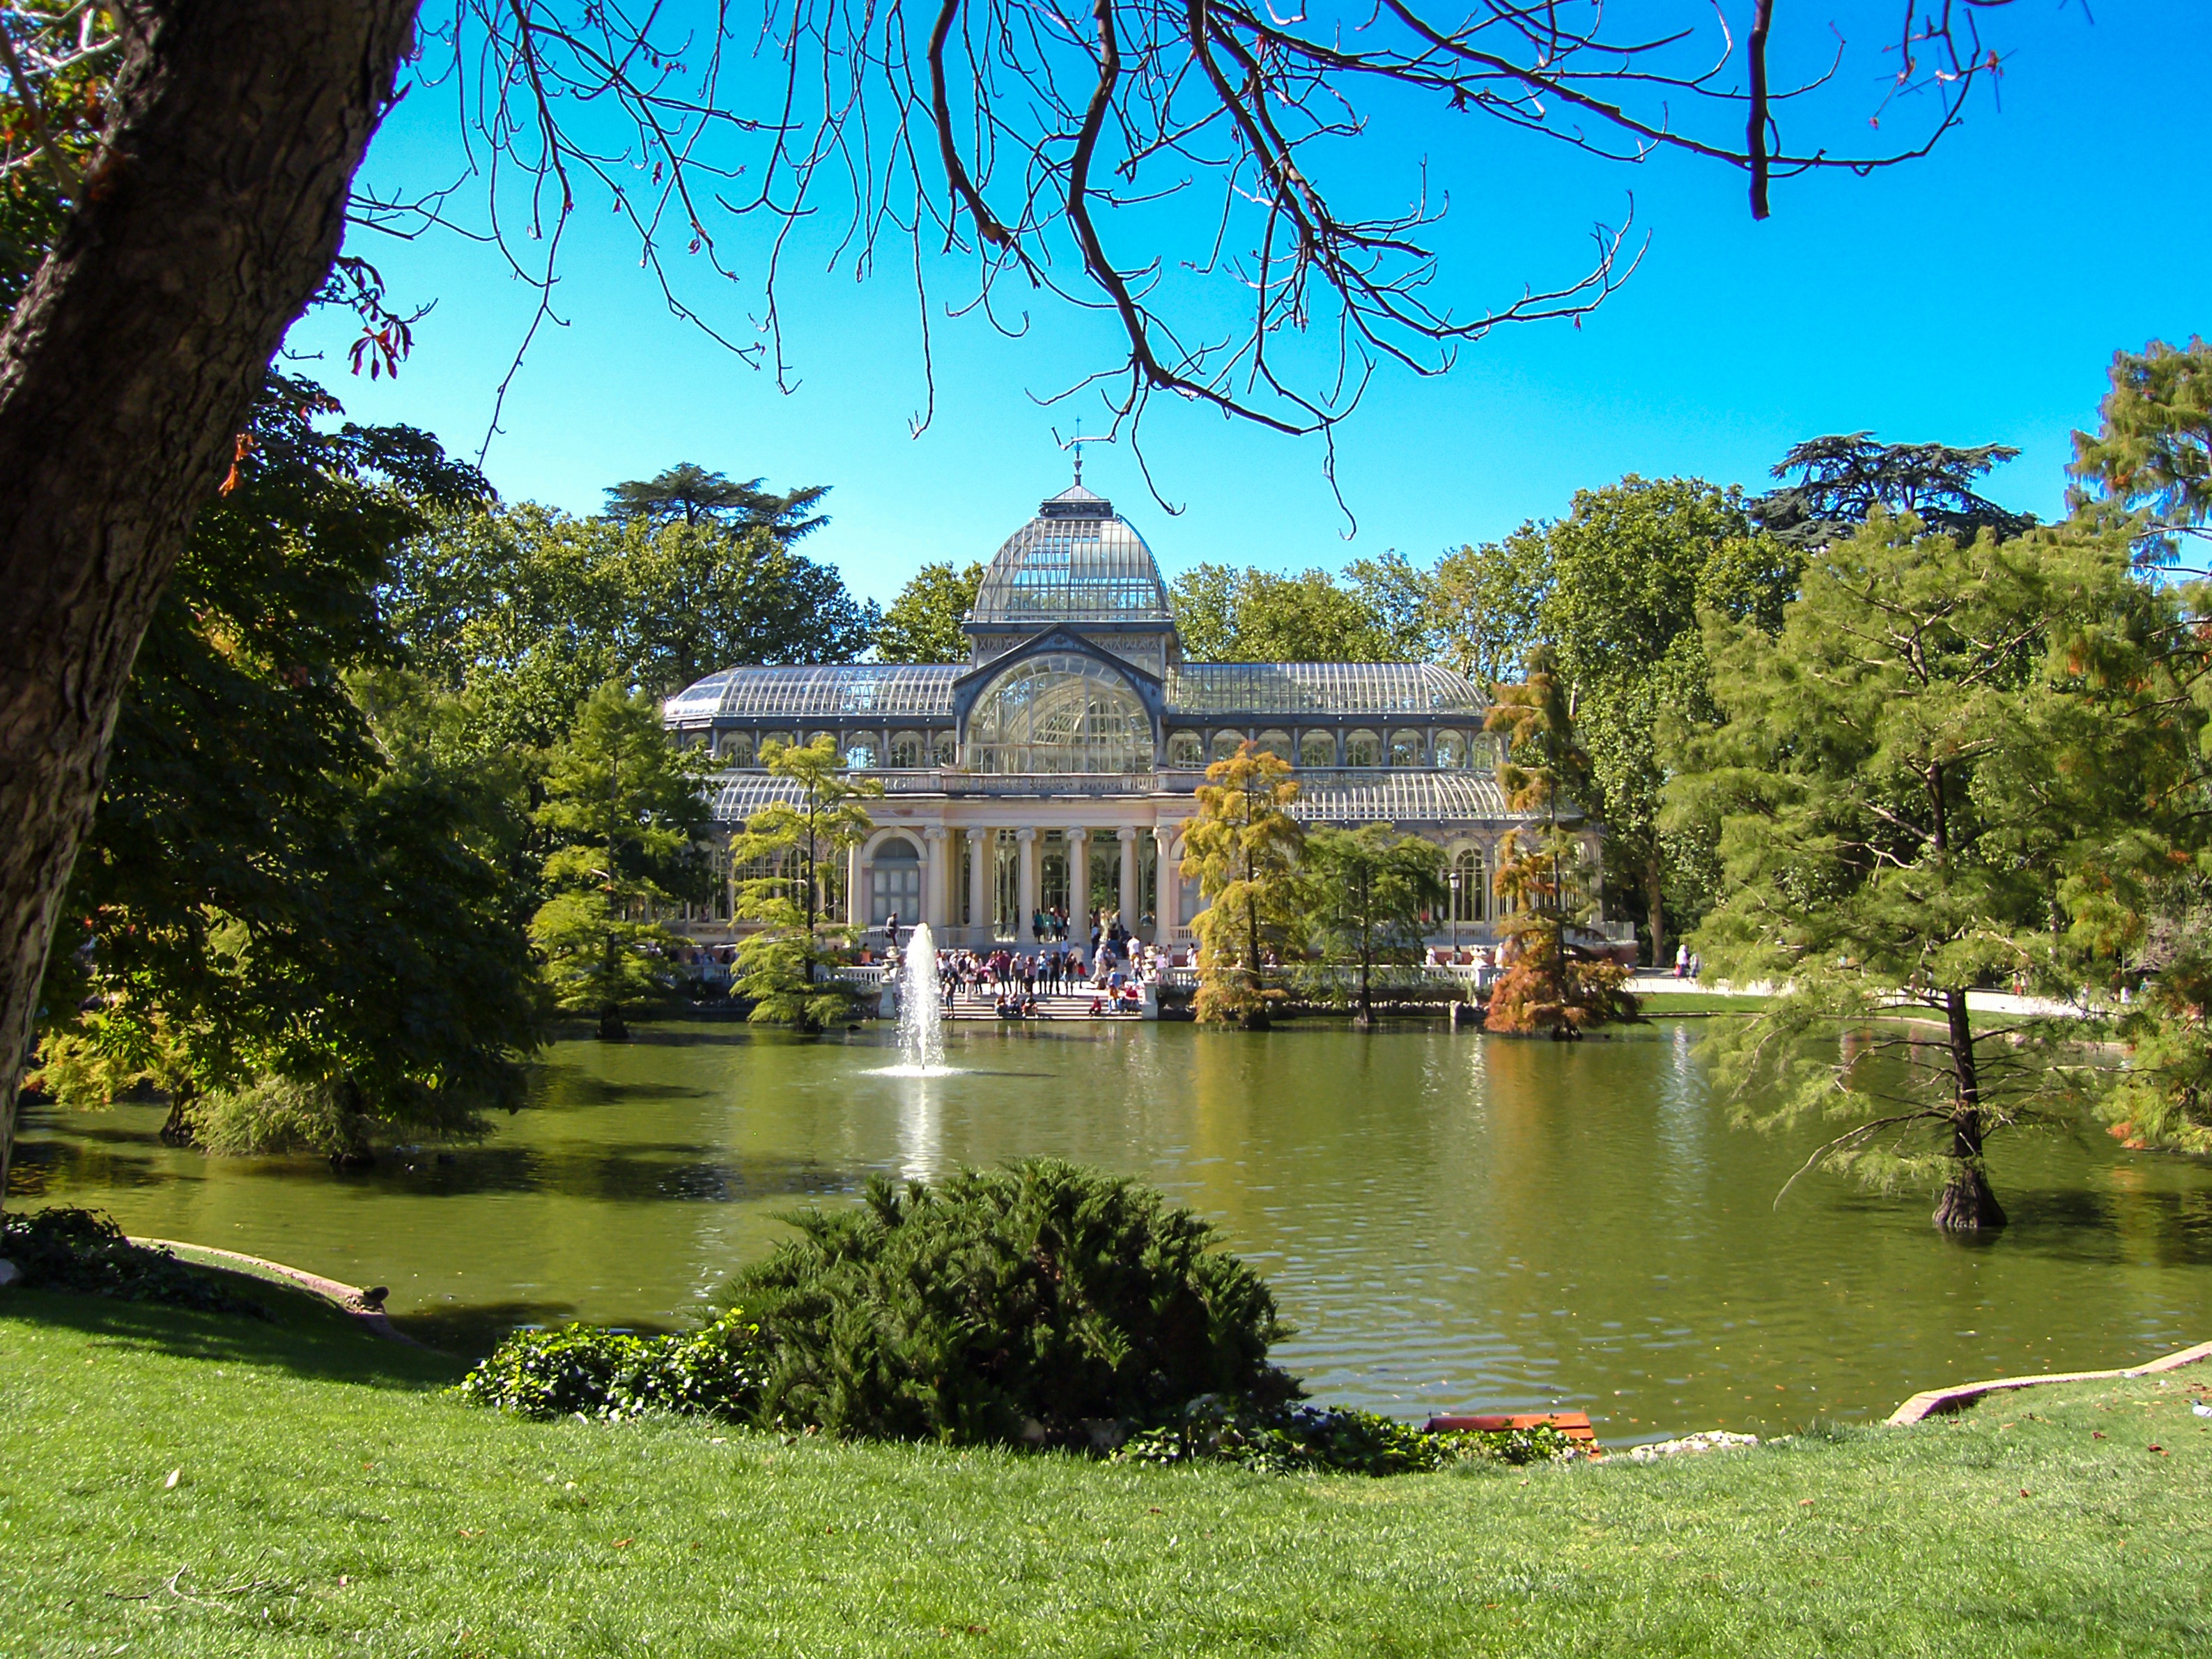
tree, water, architecture, plant, sky, flower, glass, lake, perspective, chateau, palace, river, pond, ceiling, reflection, museum, autumn, park, botany, garden, modern architecture, trees, madrid, botanical garden, estate, real estate, ceilings, woody plant